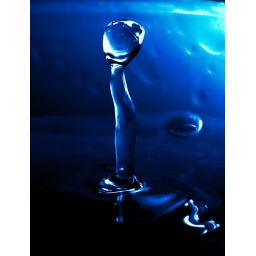
wine glass under a dripping tap in the kitchen sink ......... cleaned up!!